Julia Louis-Dreyfus

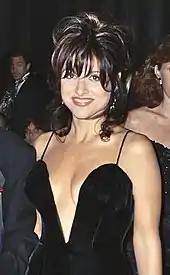
Louis-Dreyfus at the 47th Emmy Awards ceremony in September 1995

In the early 1990s, Louis-Dreyfus became famous for the role of Elaine Benes on NBC's "Seinfeld". She played the role for nine seasons, appearing in all but three episodes. One of the episodes that she did not appear in was the pilot episode, "The Seinfeld Chronicles", because her character was not initially intended to be a part of the series. It was only after the first episode that NBC executives felt the show was too male-centric and demanded that creators Larry David and Jerry Seinfeld add a woman to the cast. It was revealed in the commentary on the DVD package that the addition of a female character was the condition for commissioning the show. Louis-Dreyfus won the role over several other actresses who also eventually enjoyed TV success, including Patricia Heaton and Megan Mullally. On the "Notes About Nothing" featurette on the DVD package, Seinfeld says that Louis-Dreyfus's ability to eat a peanut M&M without breaking the peanut described her: "She cracks you up without breaking your nuts."